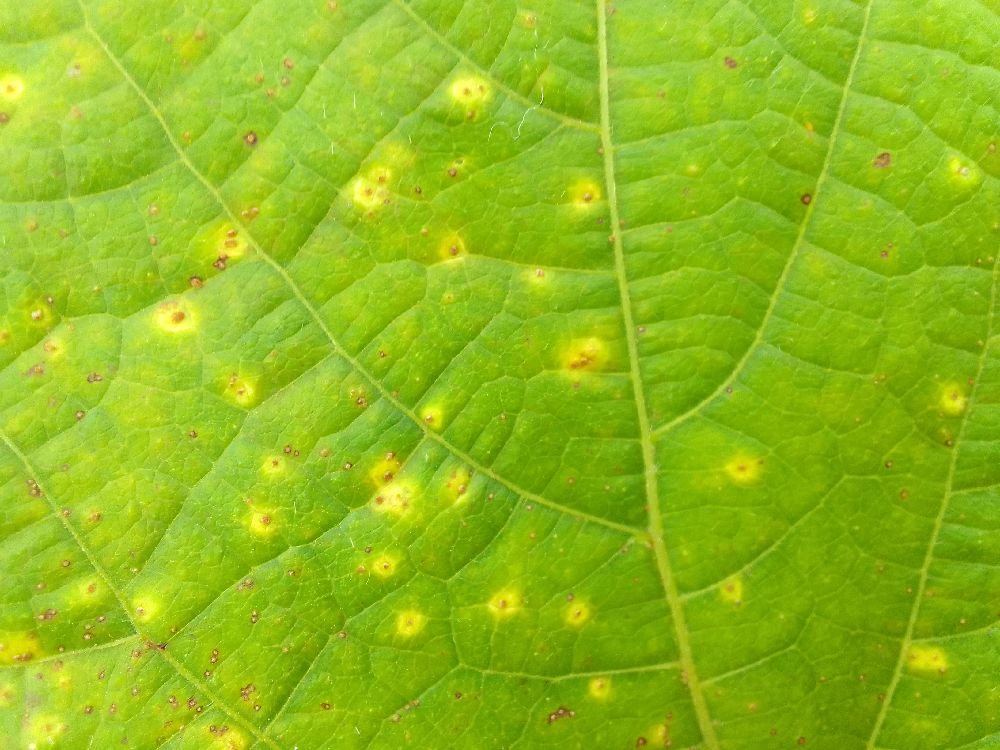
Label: rust